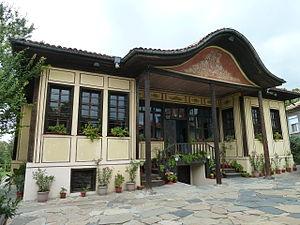
Tchirpan est une ville de l’oblast de Stara Zagora, en Bulgarie.